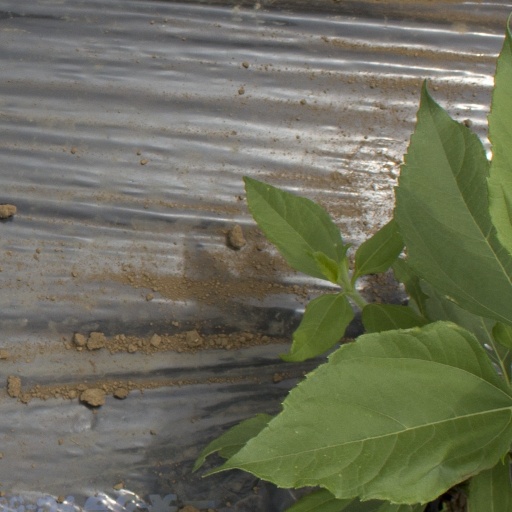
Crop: Jerusalem artichoke